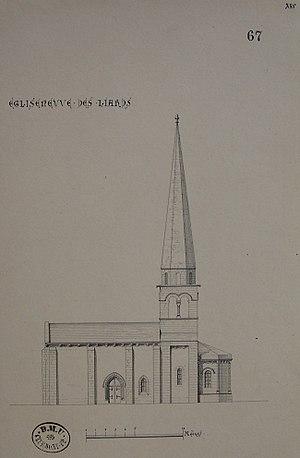
Dessin en élévation de l'église par Mallay, 19ème siècle.
Égliseneuve-des-Liards est une commune française, située dans le département du Puy-de-Dôme en région Auvergne-Rhône-Alpes.